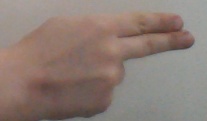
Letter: ain